David G. Armstrong

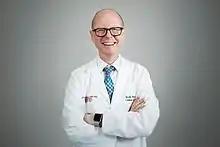

David G. Armstrong (born February 18, 1969) is an American podiatric surgeon and researcher most widely known for his work in amputation prevention, the diabetic foot, and wound healing. He and his frequent collaborators, Lawrence A. Lavery and Andrew J.M. Boulton, have together produced many key works in the taxonomy, classification and treatment of the diabetic foot. He is Distinguished Professor of Surgery with Tenure and director of the Southwestern Academic Limb Salvage Alliance (SALSA) at the Keck School of Medicine of the University of Southern California.